Wireless Hill

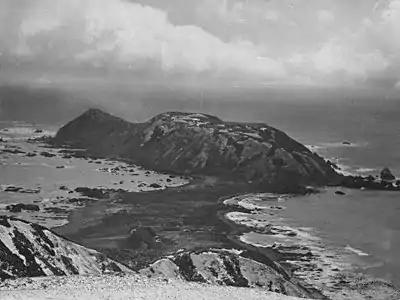
North Head with Wireless Hill and the Isthmus from the south, c.1912-1914

Wireless Hill is a steep-sided hill with a summit plateau that takes up most of the North Head promontory at the northern end of Australia’s subantarctic Macquarie Island, lying in the Southern Ocean about halfway between Australia and Antarctica. Its highest point is about 100 m above sea level and it is joined to the main body of the island by a low and narrow isthmus that is occasionally wave-washed in heavy storms. Macquarie Island Station, operated by the Australian Antarctic Division and the only permanently populated place on the island, lies at the northern end of the isthmus at the foot of Wireless Hill. The hill is so named because it was the site of an early wireless telegraphy relay station, part of the first radio link to Antarctica.